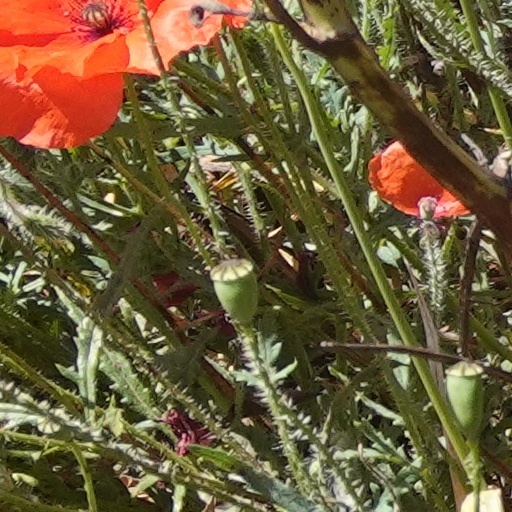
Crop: wheat